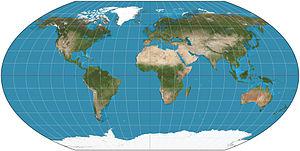
Cette liste recense différentes méthodes de projection cartographique.
La projection Wagner VI est une projection cartographique pseudo-cylindrique de la Terre entière. Elle a été proposée par K. H. Wagner en 1932. Comme pour la projection de Robinson, il s’agit d’une projection de compromis ne comportant aucun attribut particulier, à part une apparence agréable et peu distordue.